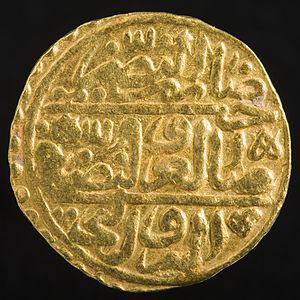
La Province d'Égypte était une province de l'Empire ottoman. Conquise par Sélim Iᵉʳ en 1517, l’Égypte ottomane tient une place importante dans la stratégie et l'économie de l'Empire malgré les mutineries répétées des garnisons turques et des mamelouks, anciens maîtres du pays qui occupent encore une place importante dans le gouvernement local. Au XVIIIᵉ siècle, l'affaiblissement de l'autorité ottomane permet aux mamelouks de reprendre temporairement le pouvoir mais ils sont battus par les Français de Bonaparte lors de l'expédition d'Égypte. Au XIXᵉ siècle, l'Égypte redevient autonome puis quasiment indépendante, bien que nominalement vassale du sultan ottoman, sous la dynastie de Méhémet Ali.